Bride Flight

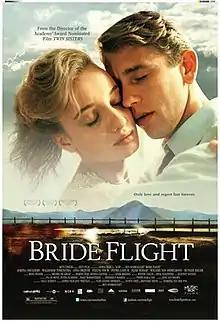
Theatrical release poster

Bride Flight is a 2008 romantic drama film about three women and one man from the Netherlands, who all start new lives in New Zealand. It starts with the victory of the KLM flight in the 1953 London to Christchurch air race. It was directed by Ben Sombogaart and stars Rutger Hauer, Elise Schaap, Anna Drijver, Karina Smulders and Waldemar Torenstra. The Dutch singer Ilse DeLange wrote and sang the title song for the movie: "Miracle".